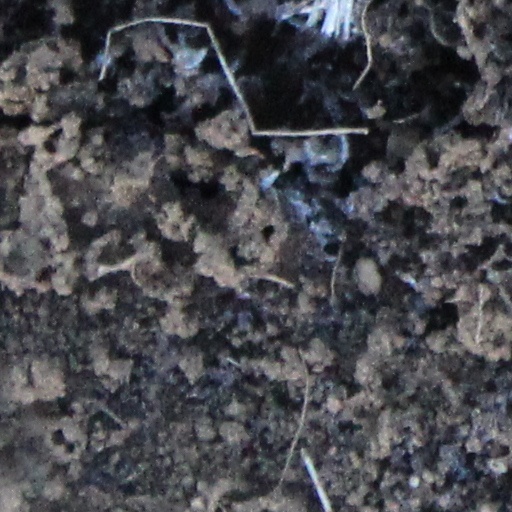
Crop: wheat